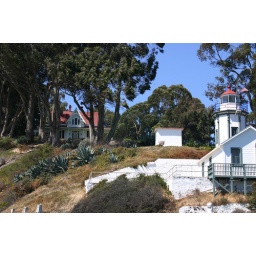
The keeper's house on the hill behind the light. A Coast Guard Adminal resides in the keeper's house now.